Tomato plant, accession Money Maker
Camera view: tilt-top (135 deg); turntable rotation: 180 degrees
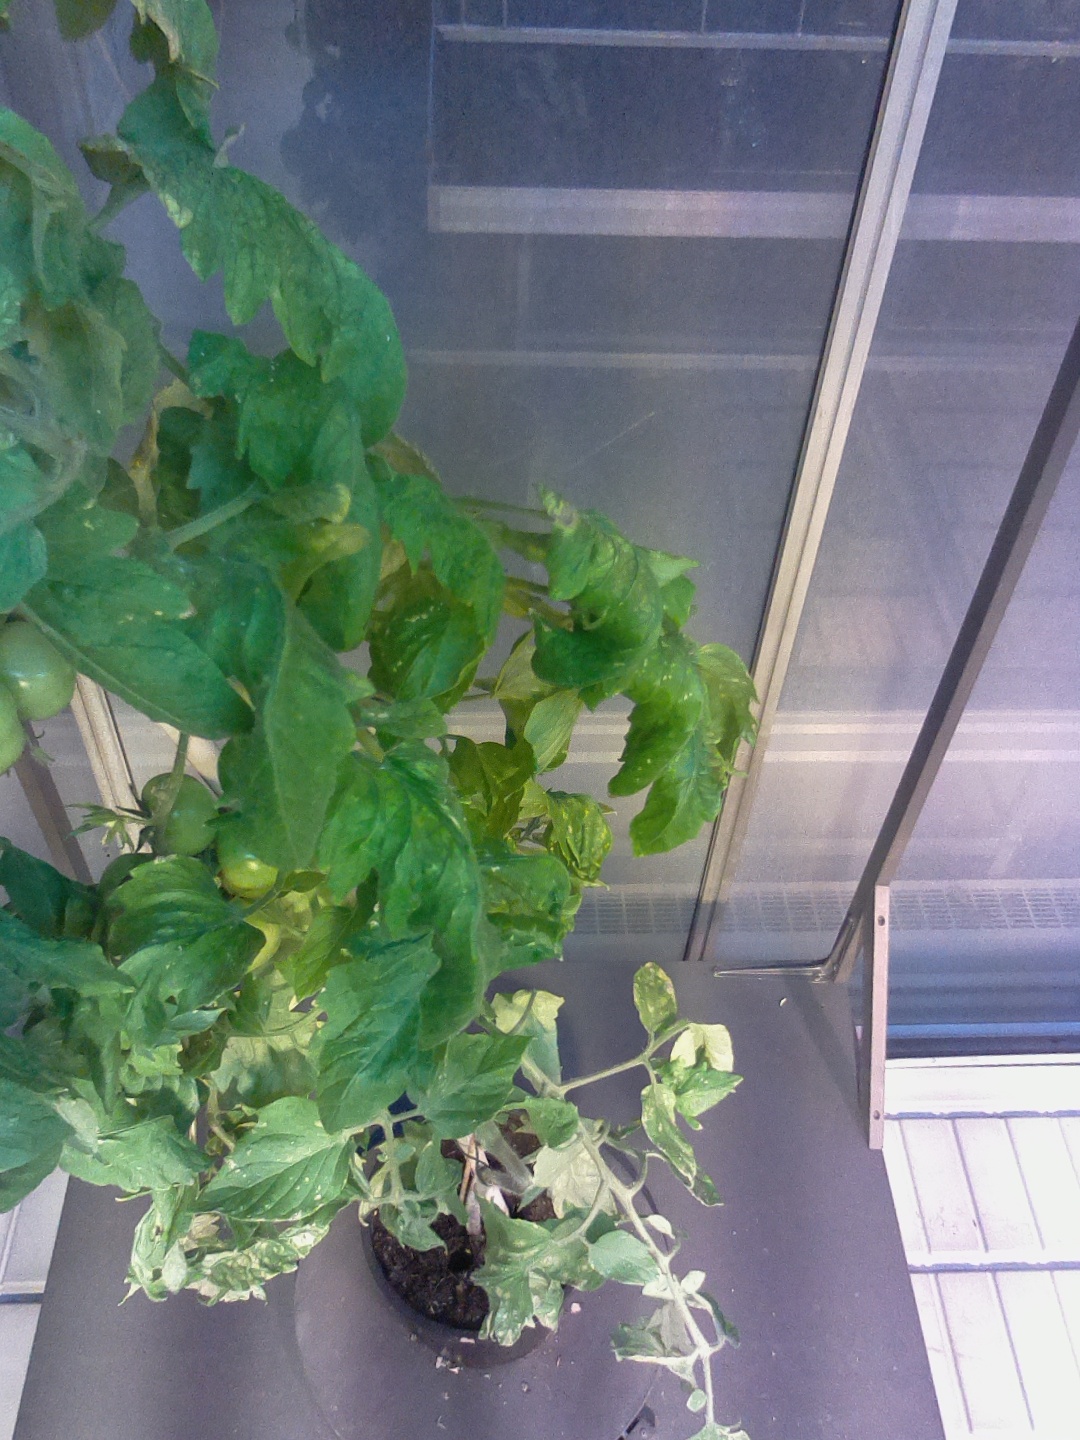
BBCH growth stage 77: 70%-80% of final fruit size